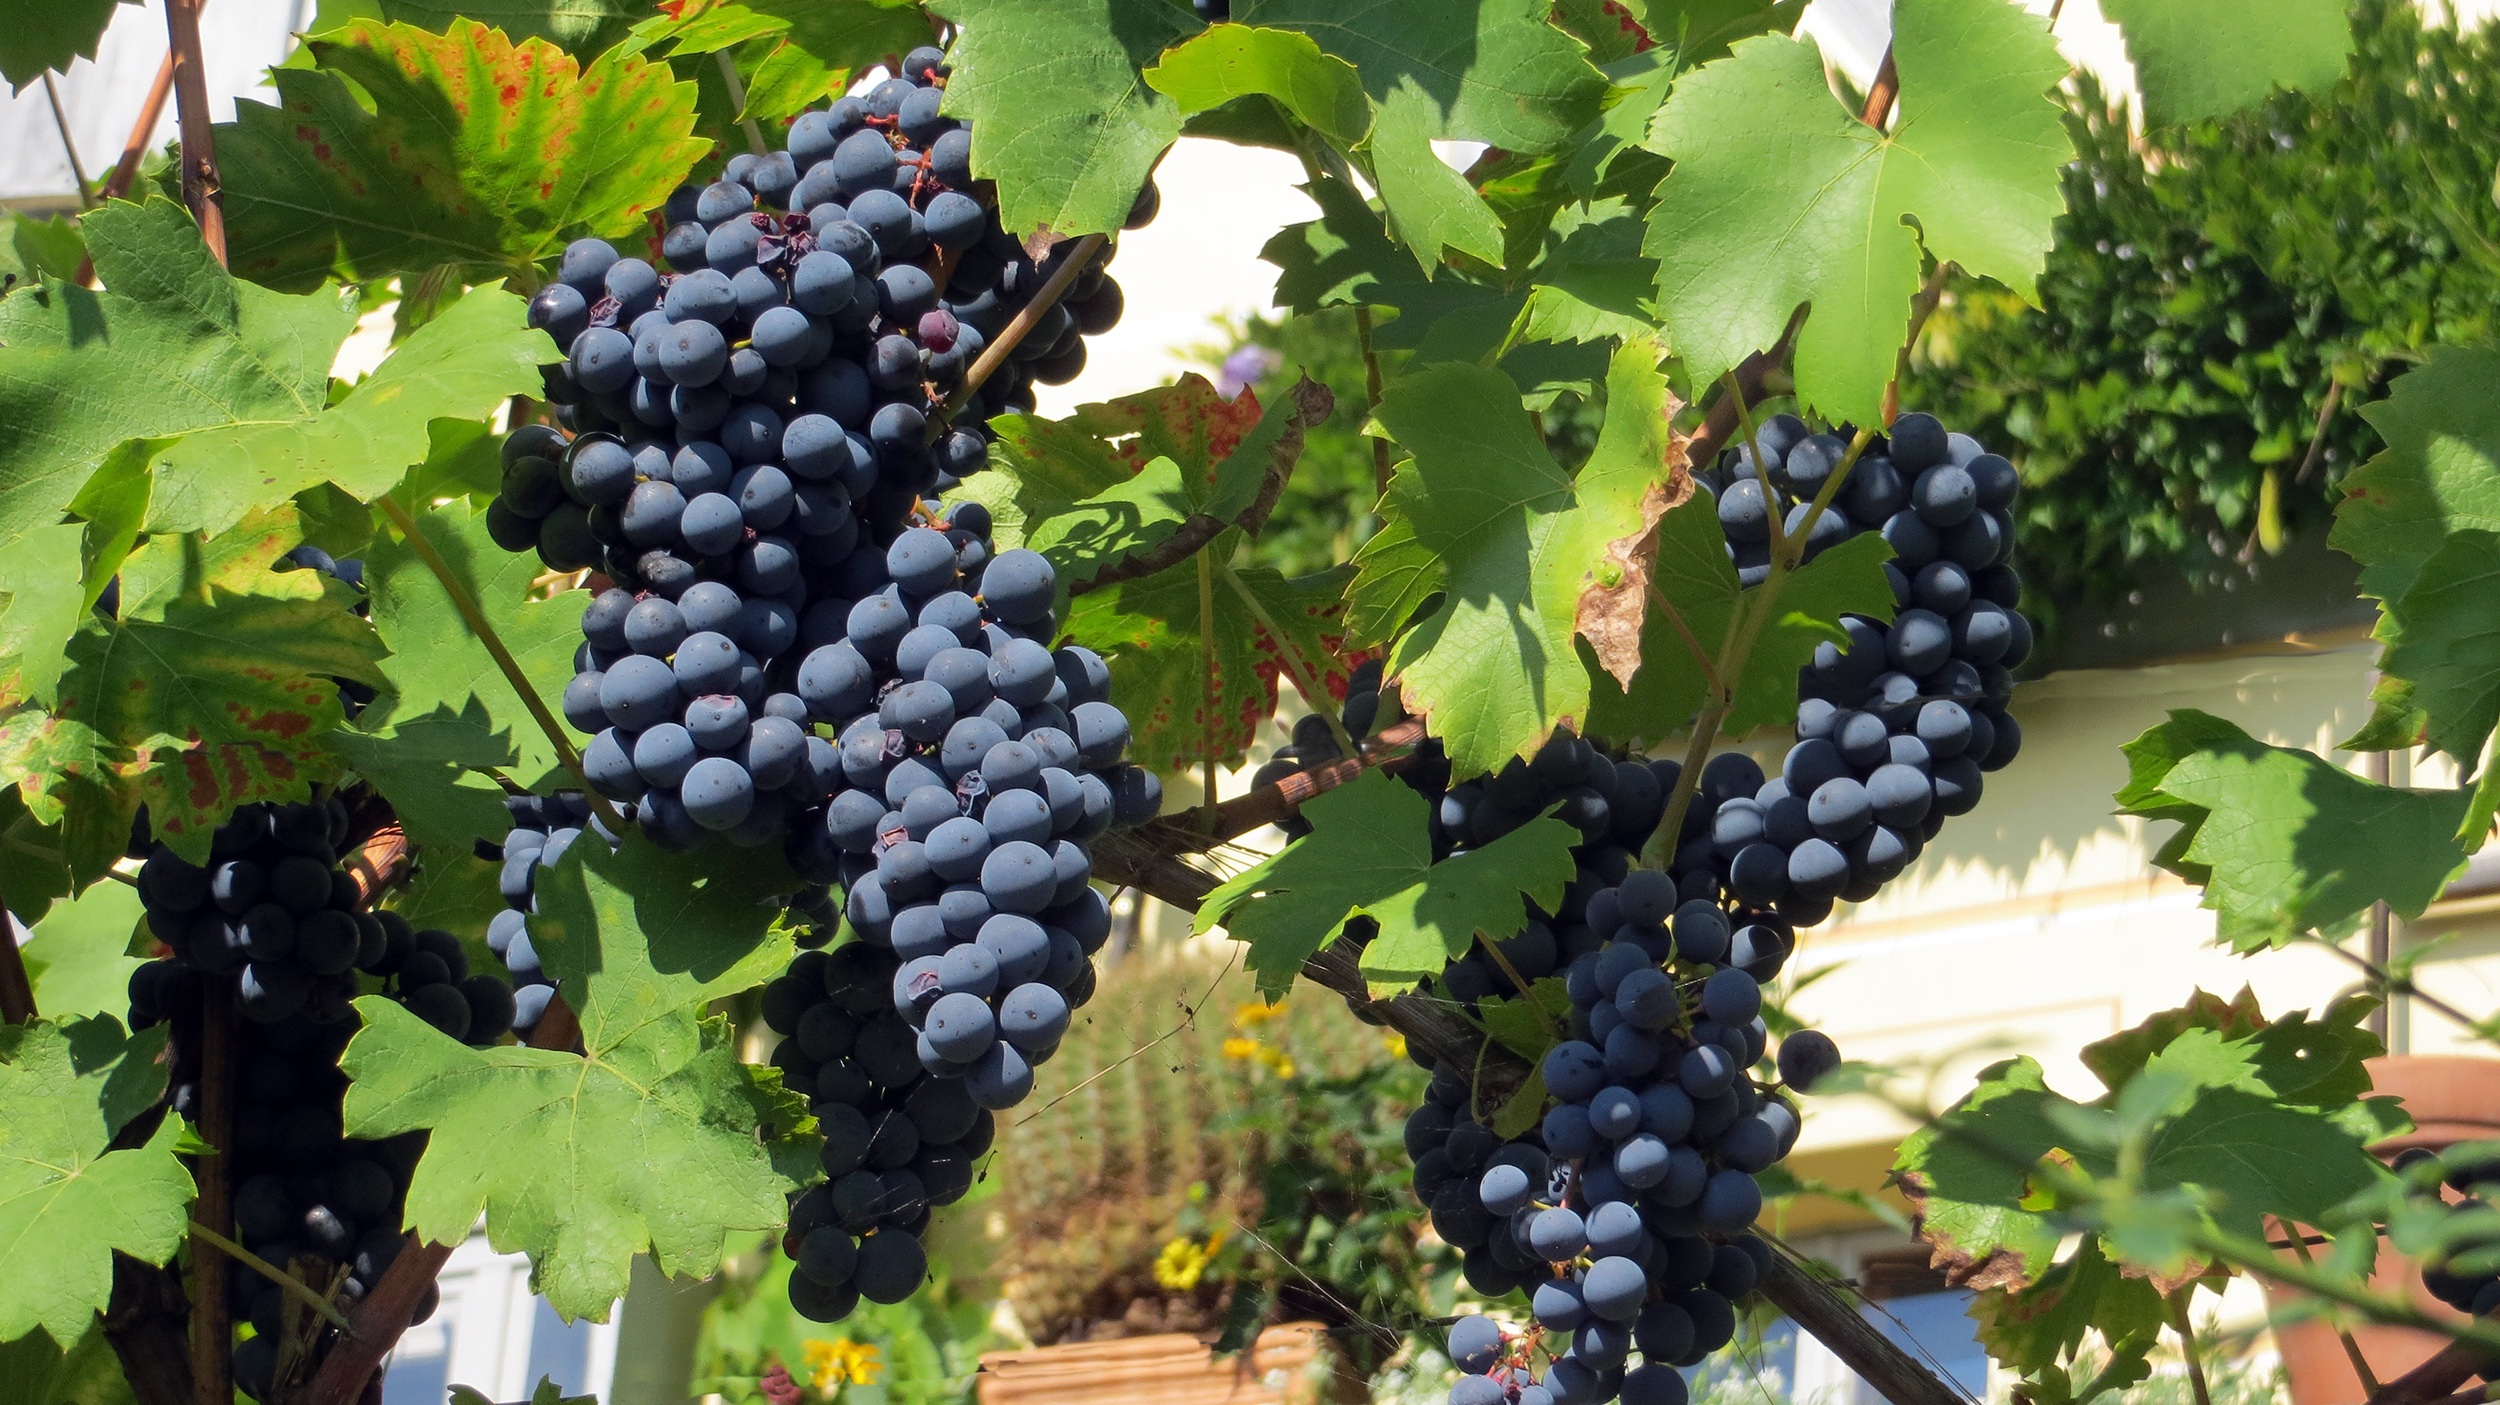
nature, plant, grape, vineyard, wine, fruit, food, produce, drink, blue, agriculture, cultivation, grapevine, vines, shrub, grapes, fruits, winegrowing, blue grapes, flowering plant, vitis, sultana, land plant, grapevine family, zante currant